Answer in natural language. Estimate the real world distances between objects in the image. Which object is closer to black wooden chair with four legs (marked A), black wooden chair with four legs (marked B) or black wooden chair with four legs? Choose between the following options: black wooden chair with four legs (marked B) or black wooden chair with four legs
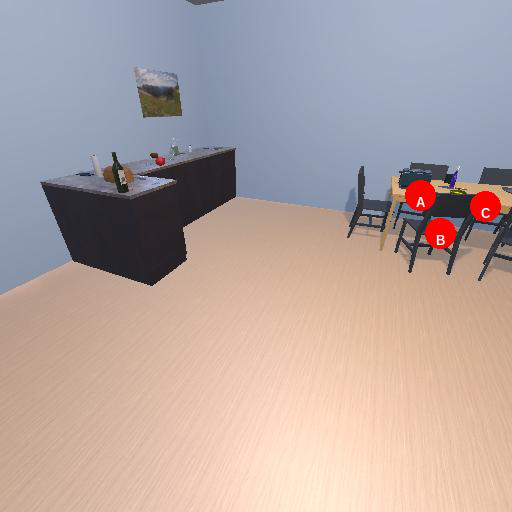
<answer>black wooden chair with four legs</answer>